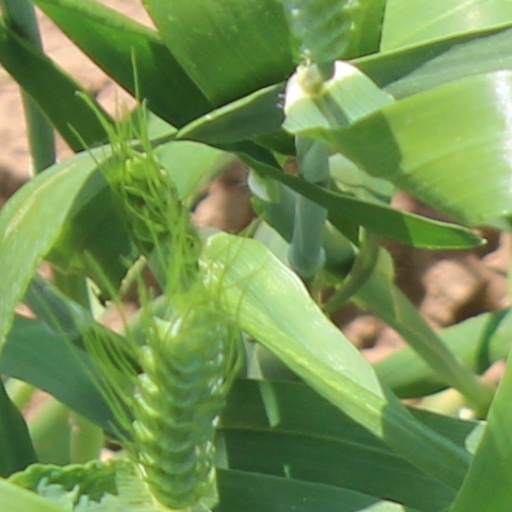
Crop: wheat